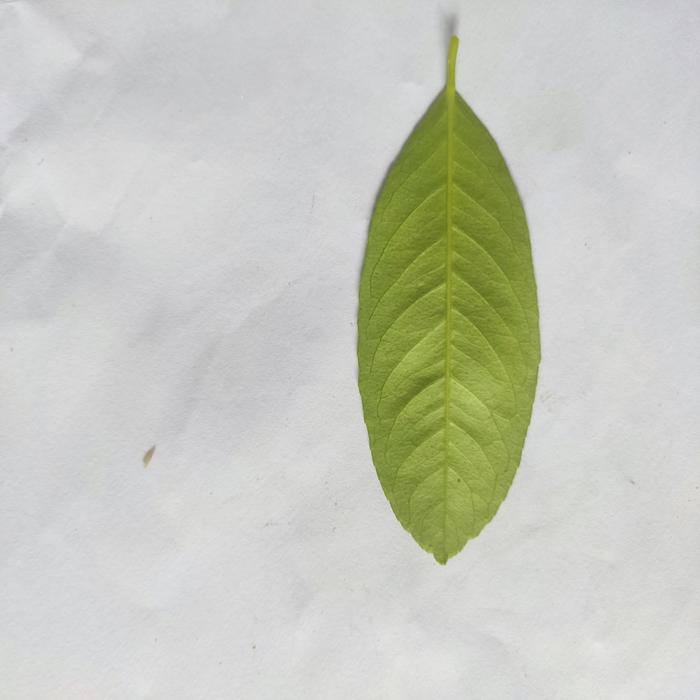
Crop: Lemon
Leaf condition: Healthy_Leaf